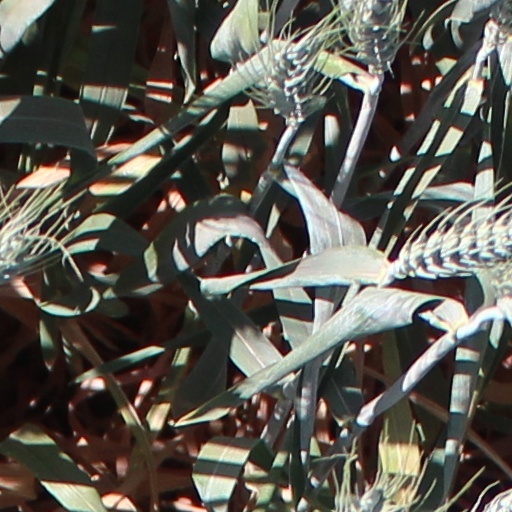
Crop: wheat